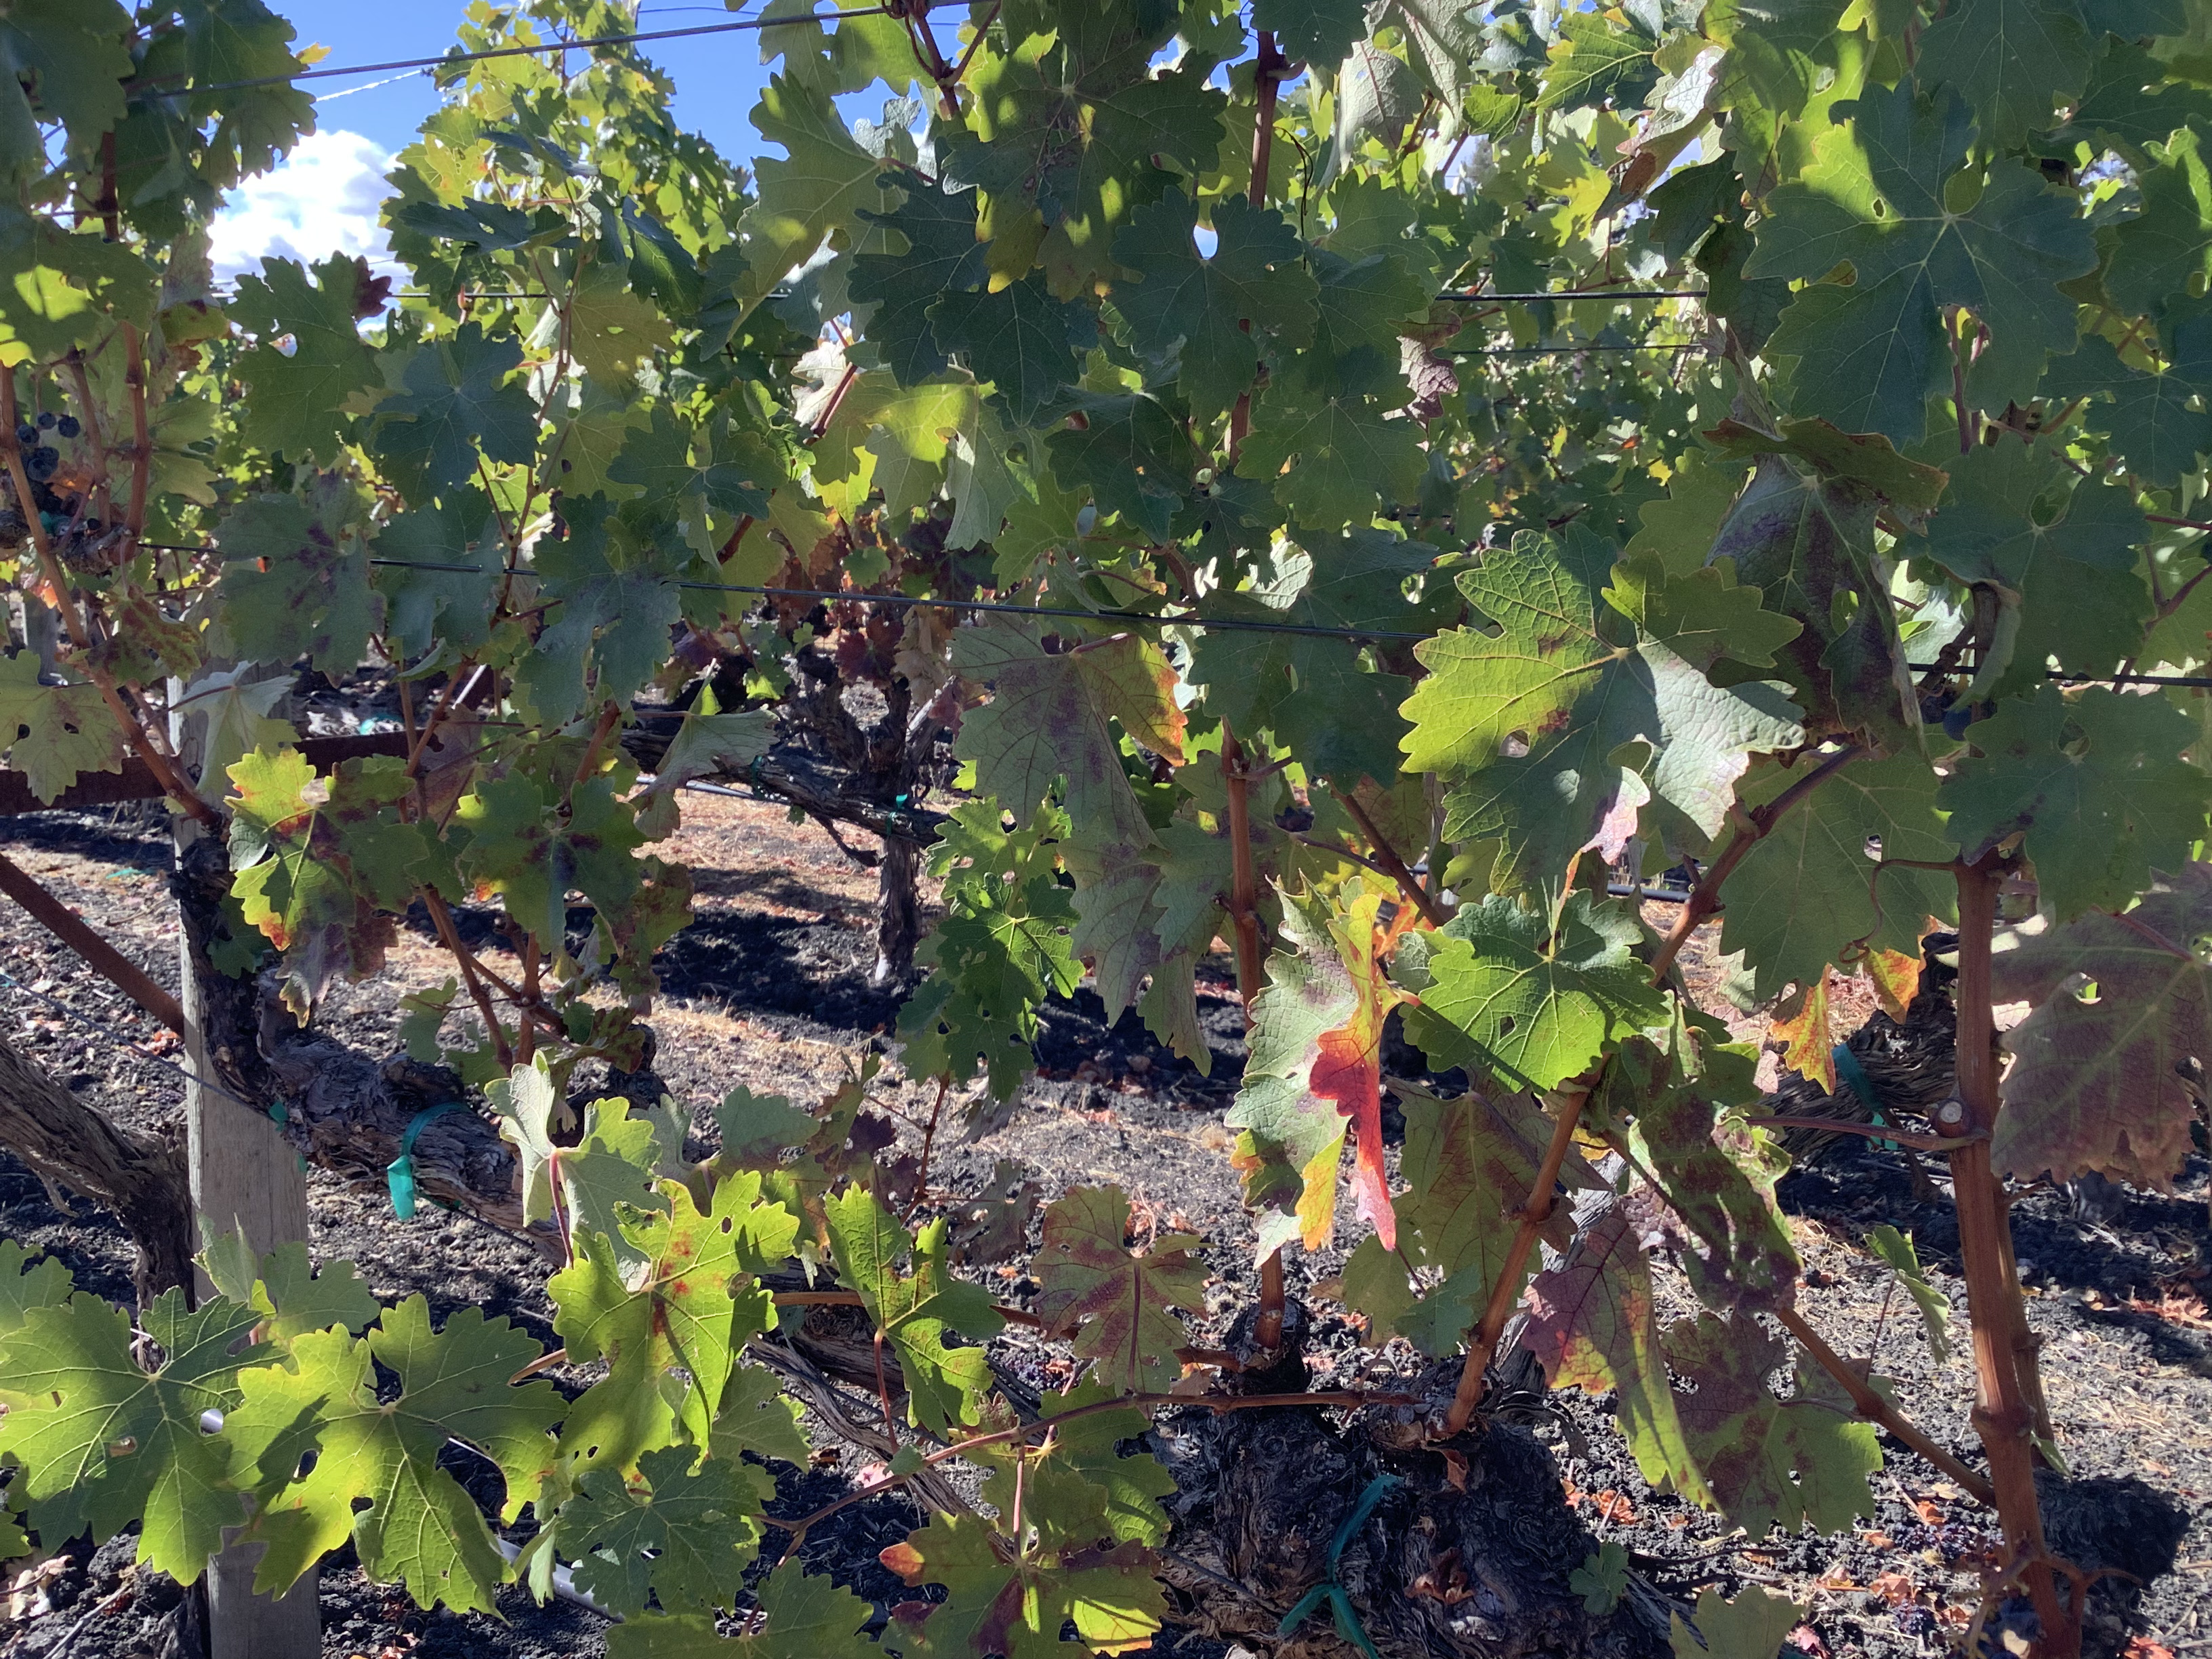
Label: Red Blotch